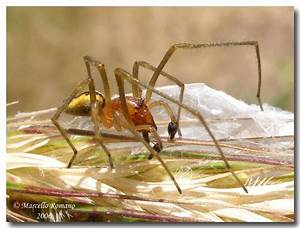
Label: ragno